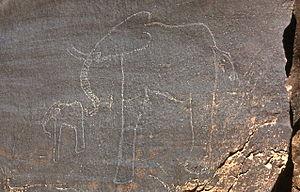
Gravures préhistoriques de la région d'El Bayadh, Algérie
Les gravures rupestres de la région d'El-Bayadh sont des gravures préhistoriques d'âge néolithique du Sud-oranais. Au long de l'Atlas saharien elles font suite à celles, à l'ouest, des régions de Figuig puis d'Ain Sefra et précèdent celles, à l'est, des régions d'Aflou et de Tiaret. Des gravures comparables ont été décrites, plus à l'est encore autour de Djelfa et dans le constantinois.